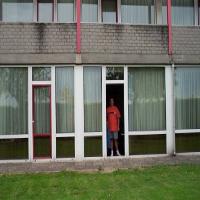
Weather: cloudy or overcast